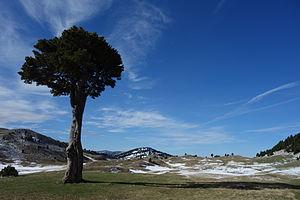
Réserve naturelle nationale des hauts plateaux du Vercors. L'arbre taillé de la Queyrie.
La réserve naturelle nationale des hauts plateaux du Vercors est une réserve naturelle nationale située au cœur du Vercors en Auvergne-Rhône-Alpes. Créée en 1985 sur une superficie de 17 000 ha, elle englobe 10 % du territoire du Parc naturel régional du Vercors et constitue la plus vaste réserve naturelle terrestre de France métropolitaine. Elle protège la zone des haut-plateaux constitués d'alpages, de forêts, de dalles calcaires et de falaises.